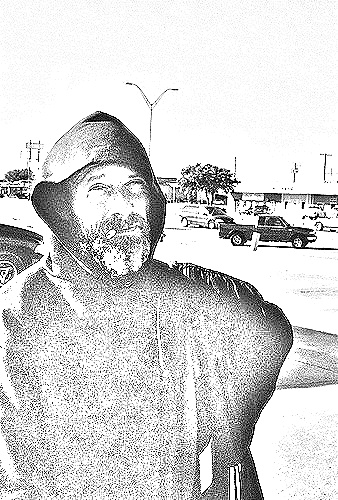
Portrait style: Sketch Portrait